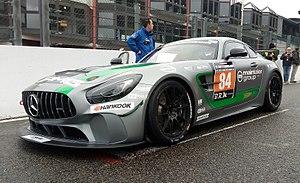
La Mercedes-AMG GT4 est la version course de la Mercedes-AMG GT R présentée au 24 Heures de Spa 2017 conçue pour courir dans la catégorie GT4. Sa puissance est de 510 ch. Le prix de cette voiture est de 198 850 €. Comme la GT R de route, la GT4 développe un V8 biturbo de 4,0 litres. Elle peut aller de 0 à 100 km/h en seulement quatre secondes. Son poids est de 1 390 kg, ou 240 kg d'écart entre la Mercedes-AMG GT R. Sa vitesse est de 250 km/h.